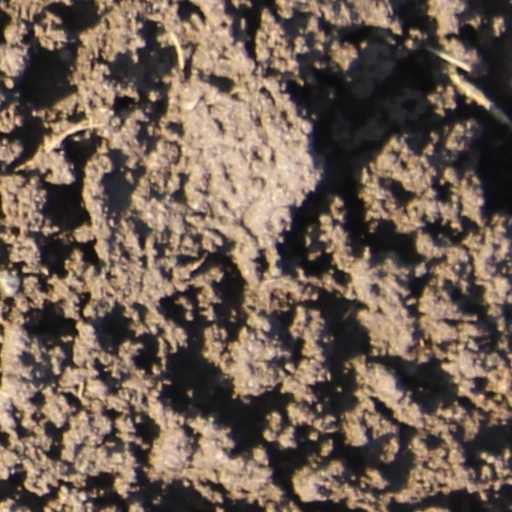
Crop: wheat